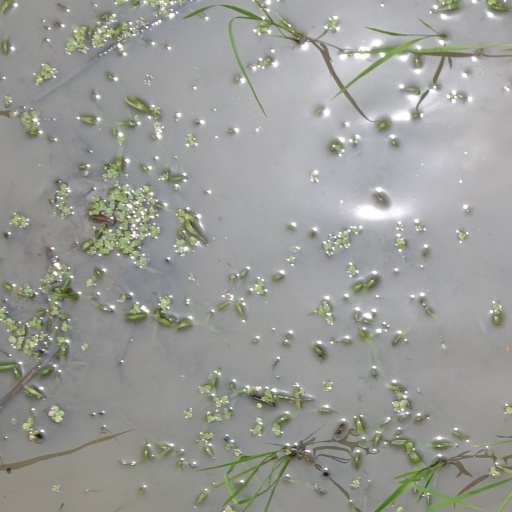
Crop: rice